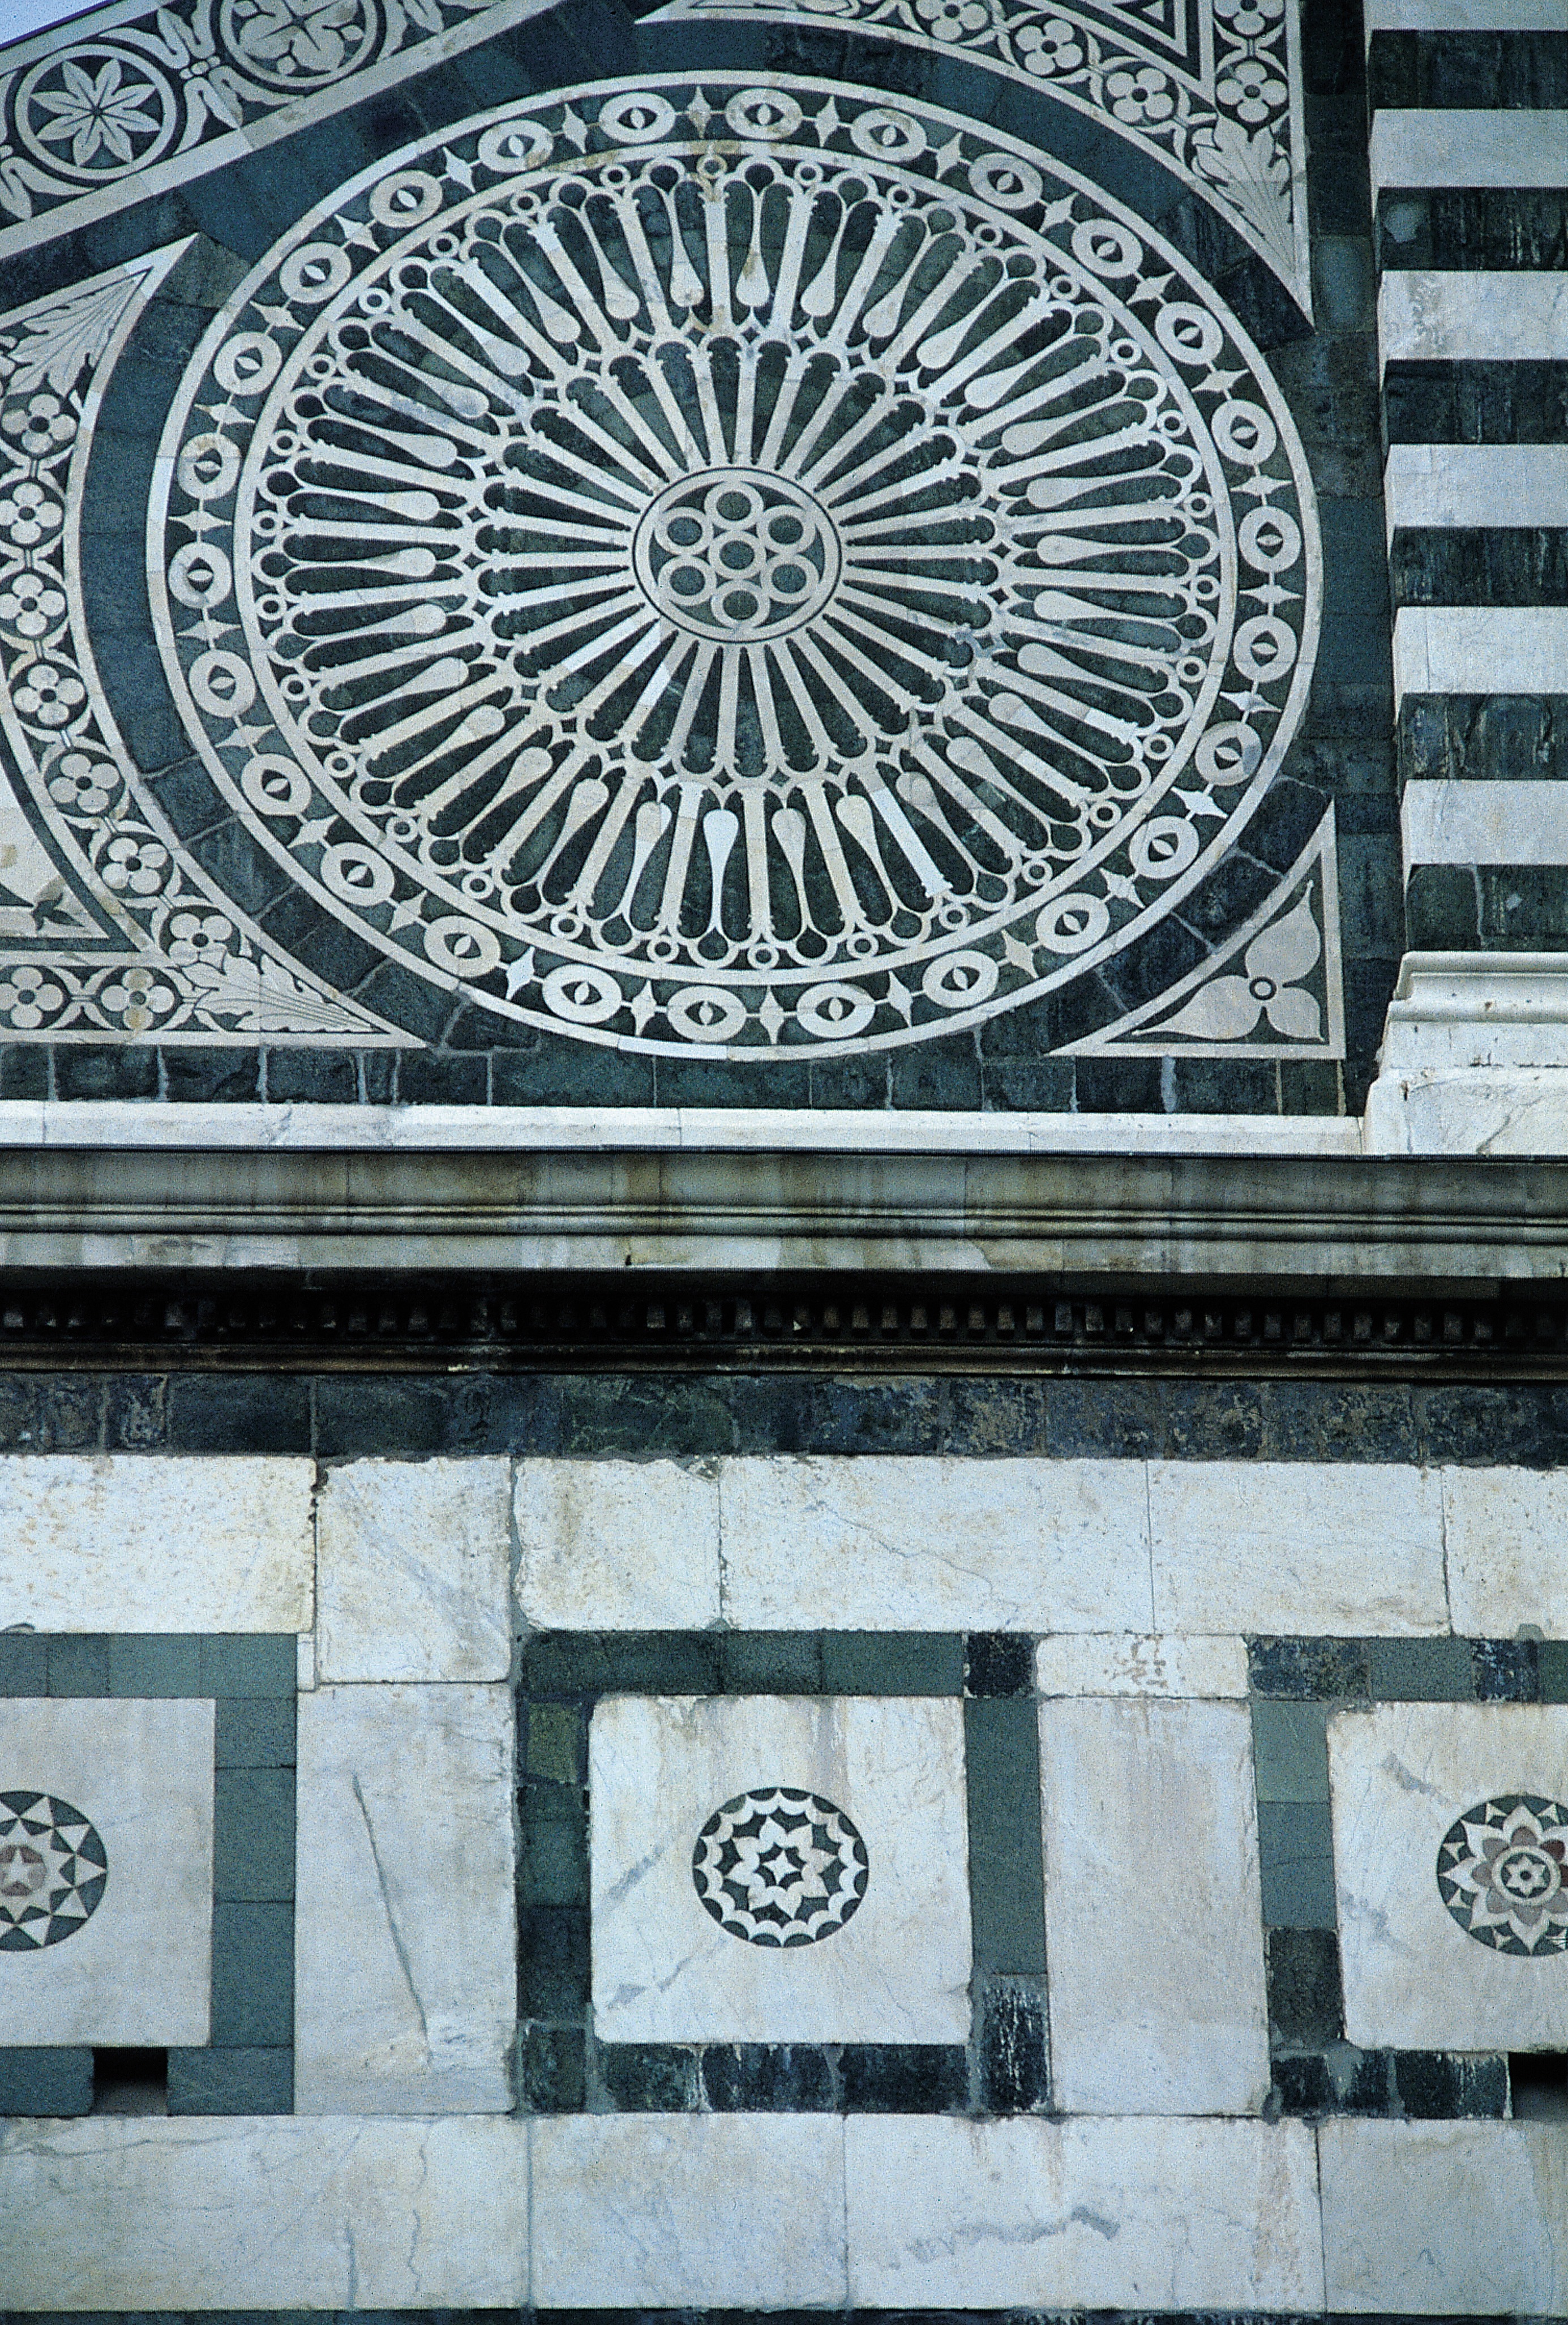
architecture, white, building, square, italy, facade, black, art, district, symmetry, scan, shape, rosette, road surface, urban area, carrara marble